Henry Bohlen

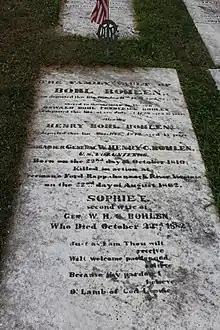
Henry Bohlen tombstone in Laurel Hill Cemetery

In 1861 he was granted permission to recruit a regiment in Philadelphia, which was made up of mostly German emigrants. He played a key role in organizing the 75th Pennsylvania Volunteer Infantry, and he was named its Colonel and commander on September 30, 1861. He served in the division of Louis Blenker. In his report on the medical condition of the Army of the Potomac in February 1862, the army's chief surgeon and medical director, Charles Tripler, reported that just over 5 percent of Bohlen's brigade was listed as sick, which was on par with the other brigades in Blenker's division. The medical report gave Bohlen's strength as follows: 58th New York Infantry Regiment, 650; the 35th Pennsylvania Infantry Regiment, 732; and the 40th Pennsylvania Infantry Regiment, 868, for a total strength of 2,250.